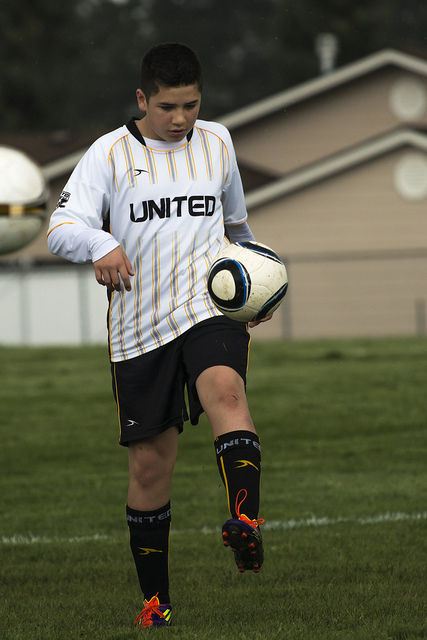
thanh niên trẻ đang tâng quả bóng đá trên sân cỏ